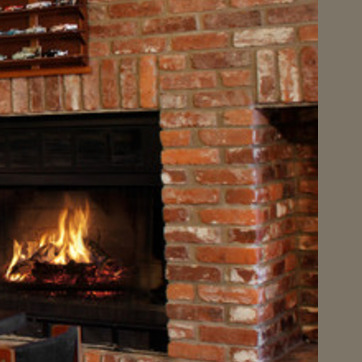
Material: brick